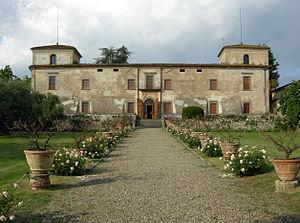
La Villa Medicea di Lilliano est une villa médicéenne qui se situe sur une colline de la commune de Bagno a Ripoli, non loin de la Villa Medicea di Lappeggi.